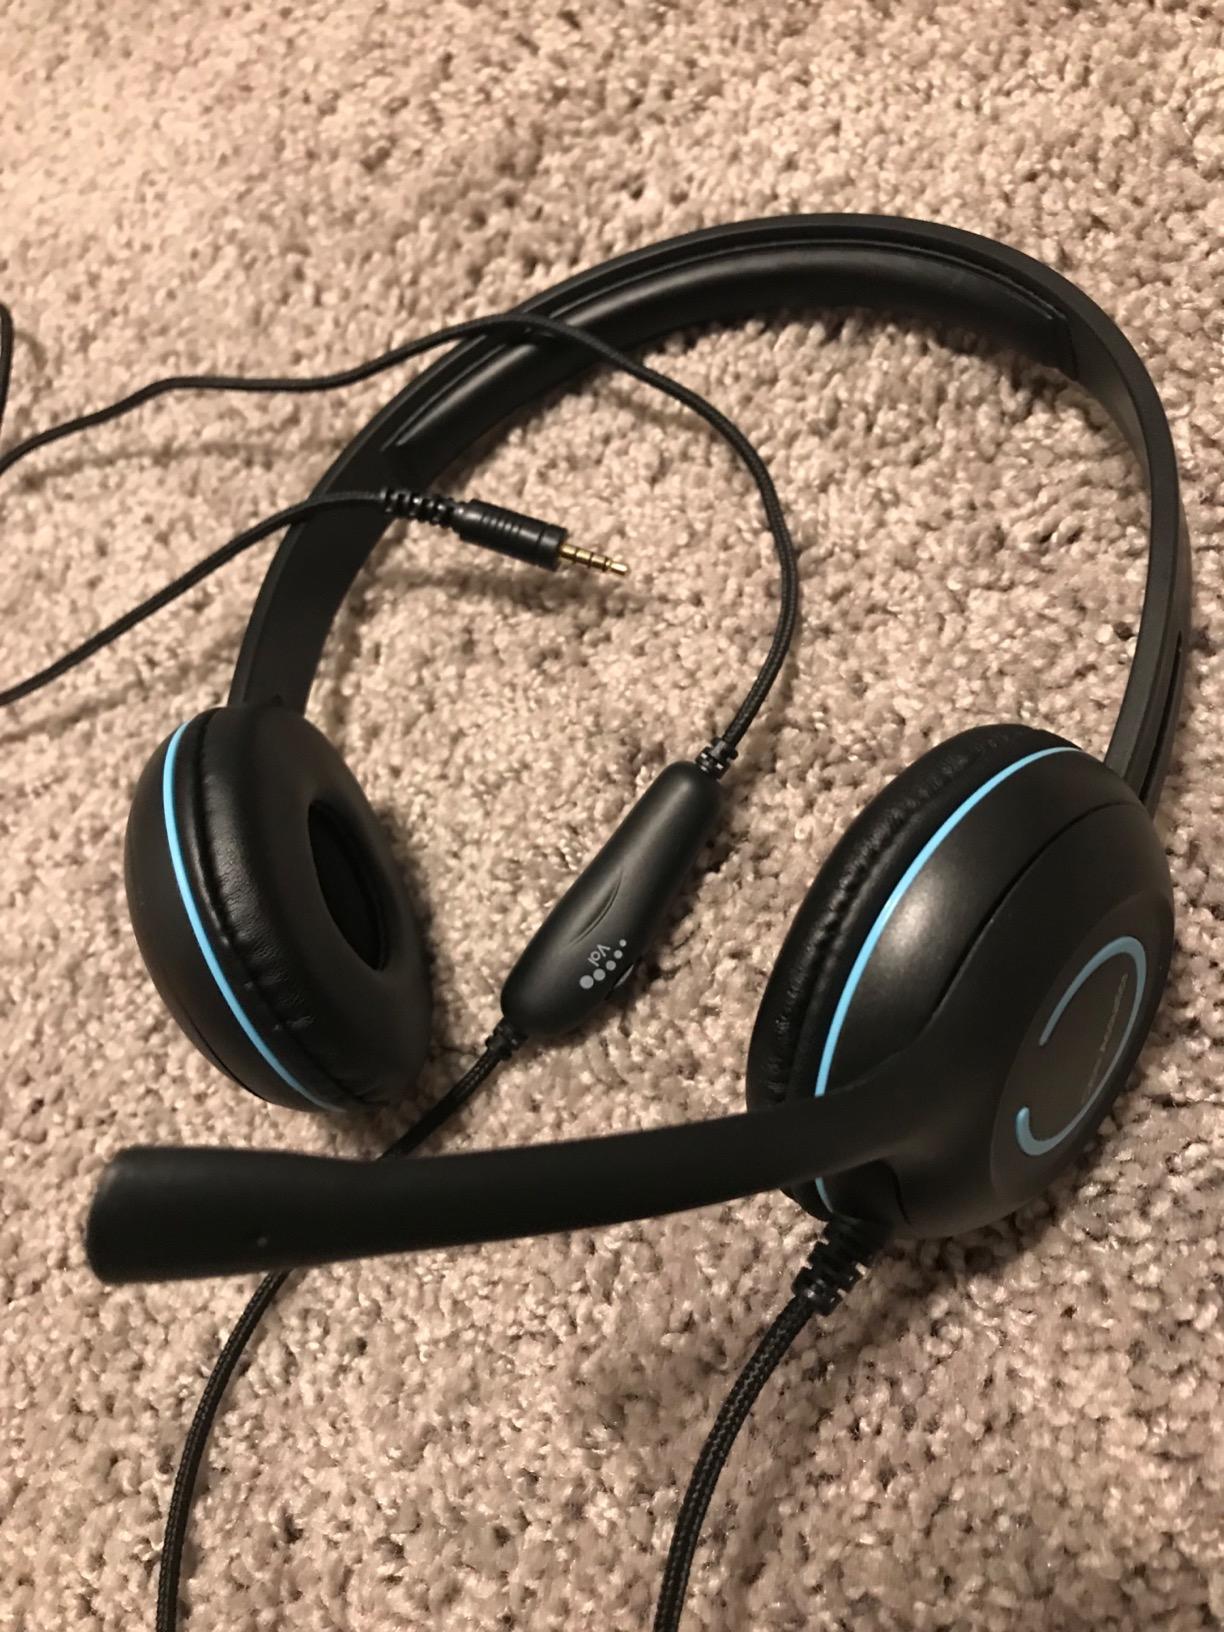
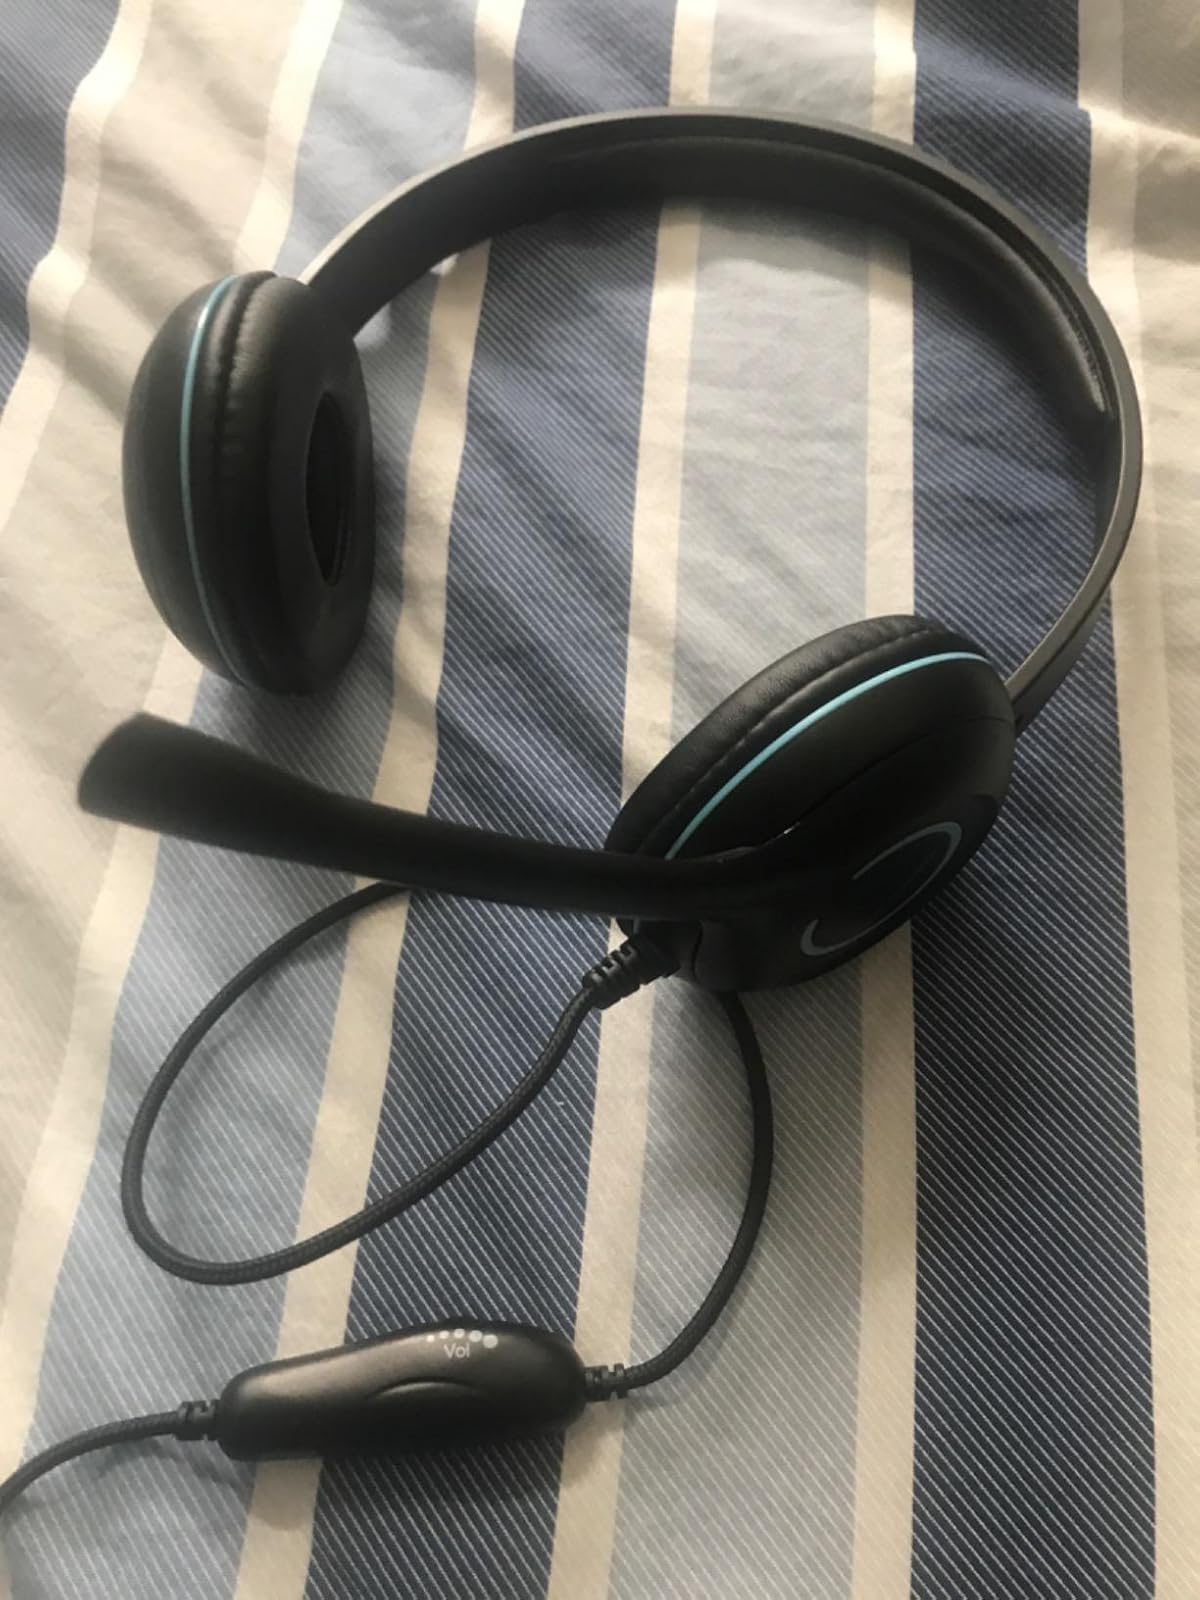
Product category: headphones
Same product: yes